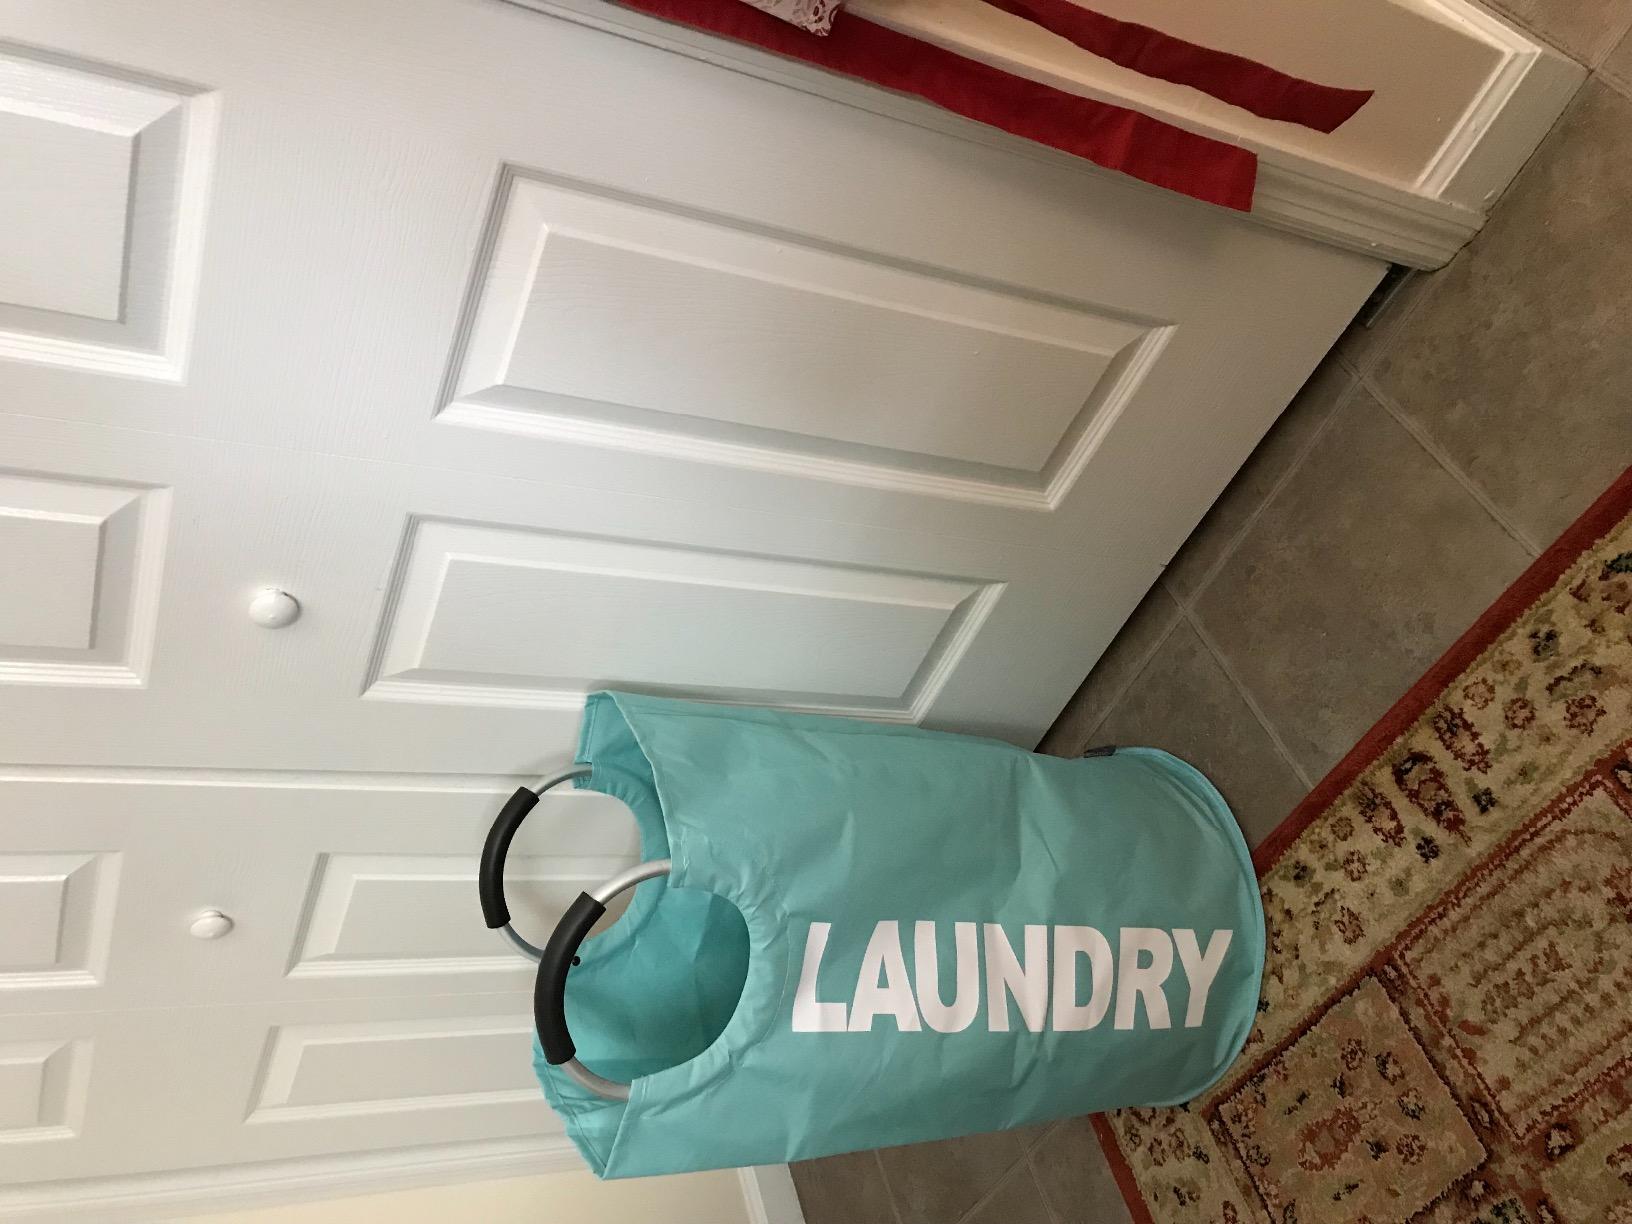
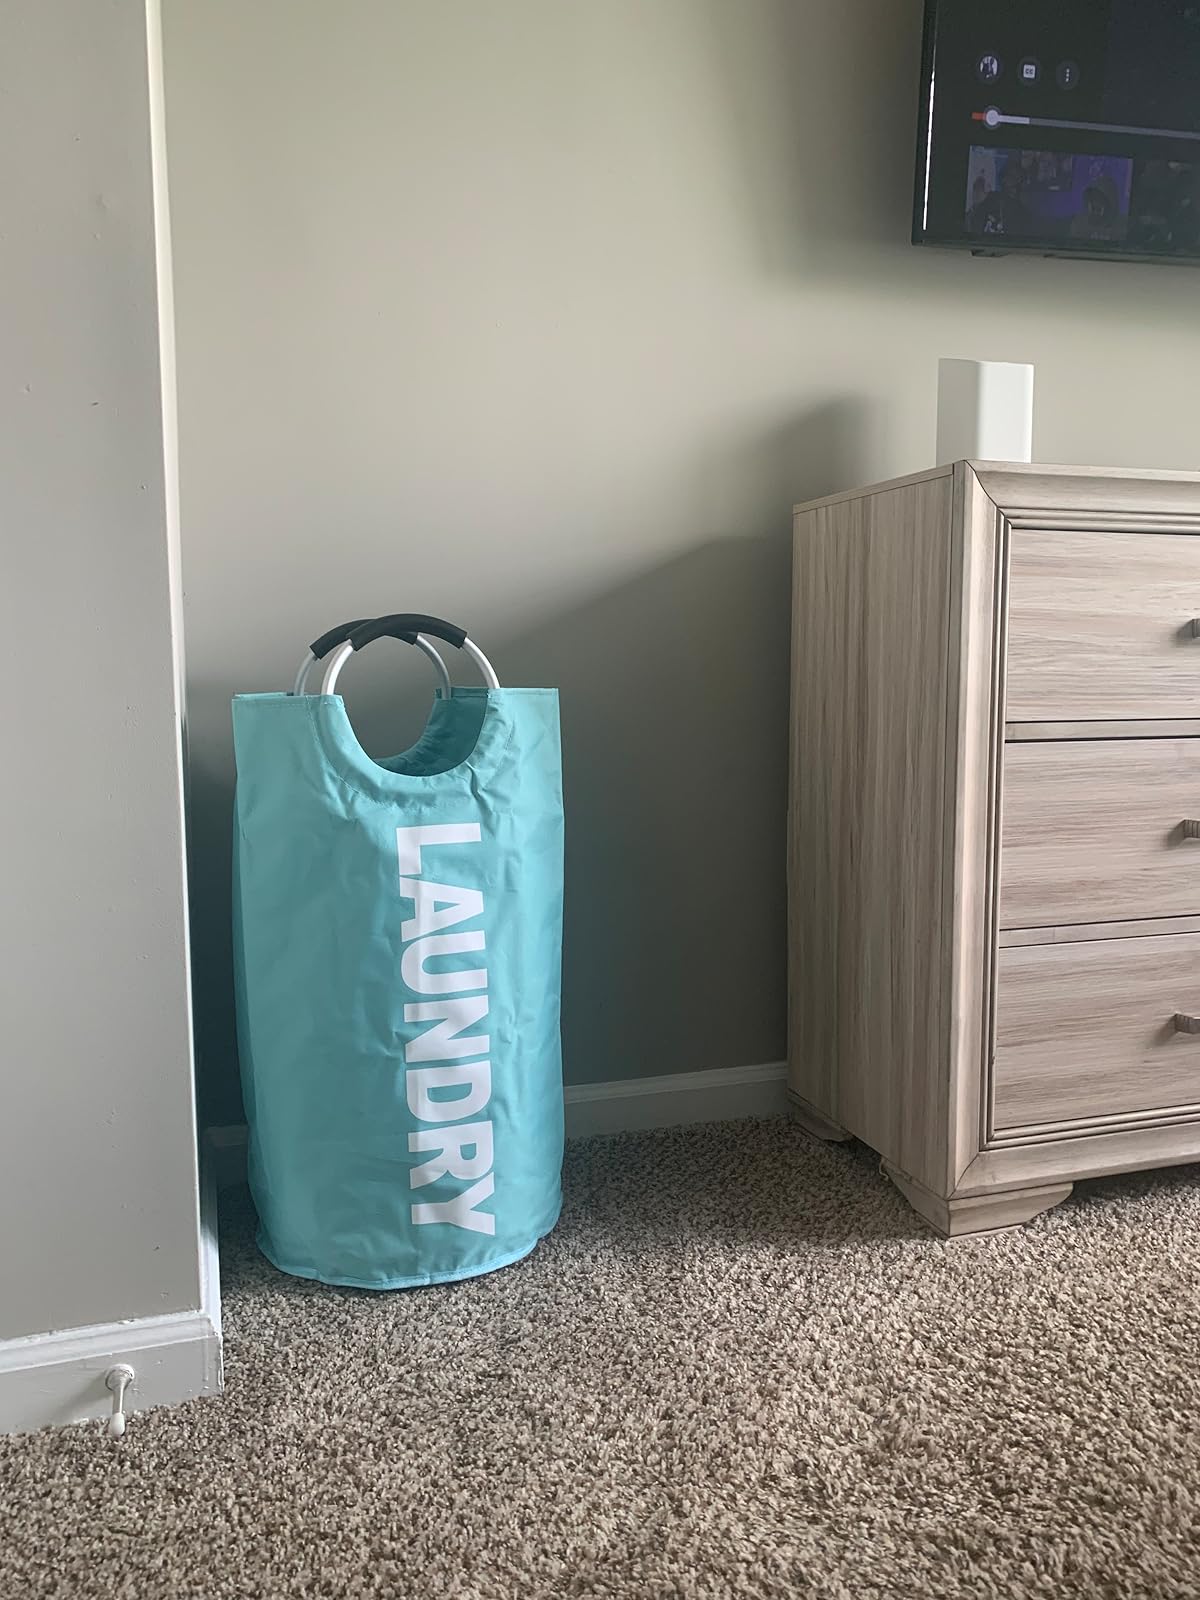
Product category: items_hamper
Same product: yes